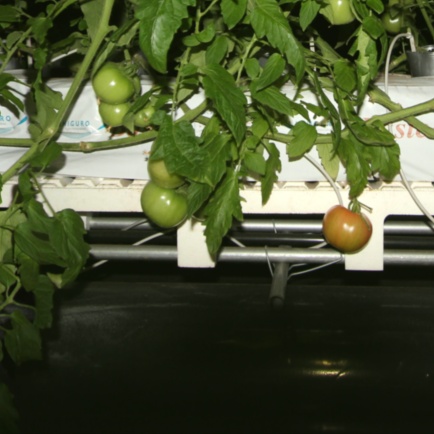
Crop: tomato